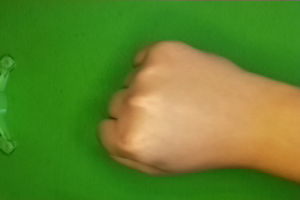
Label: rock